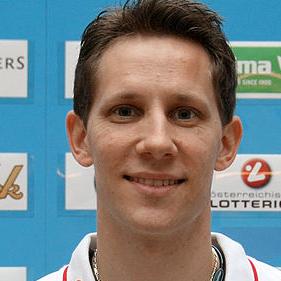
Age: 32